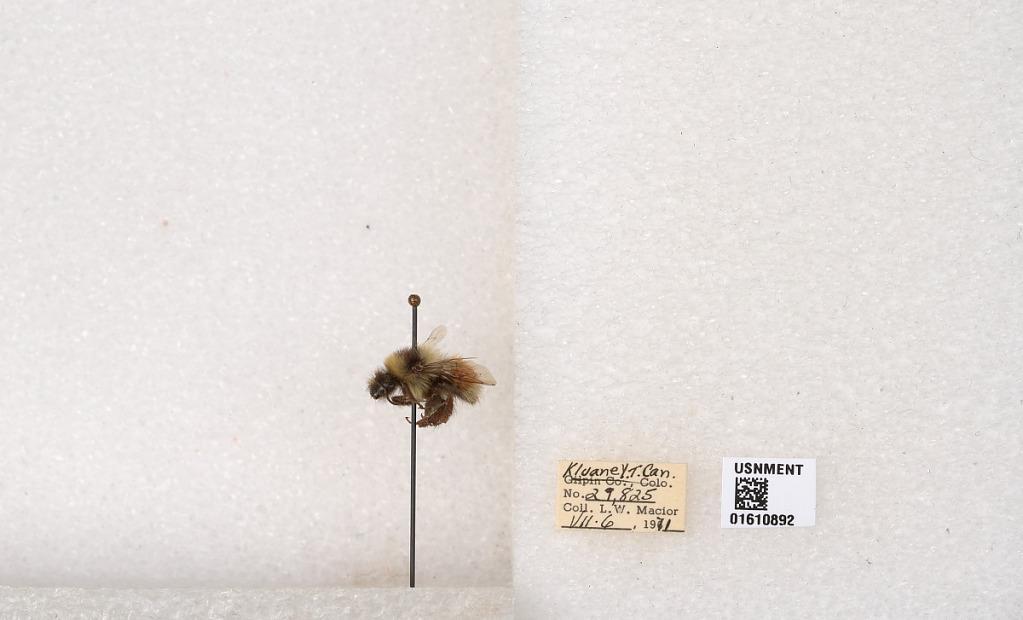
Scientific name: Bombus (Pyrobombus) sylvicola Kirby
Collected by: L. Macior
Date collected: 1971-7-6
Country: Canada
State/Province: Yukon Territory
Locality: Kluane National Park and Reserve
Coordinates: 60.7493, -139.504